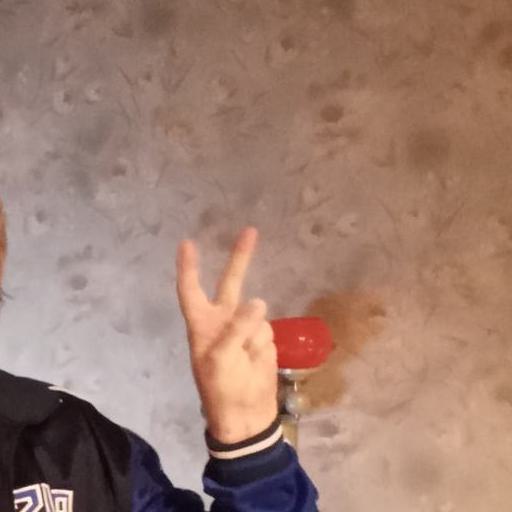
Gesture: peace